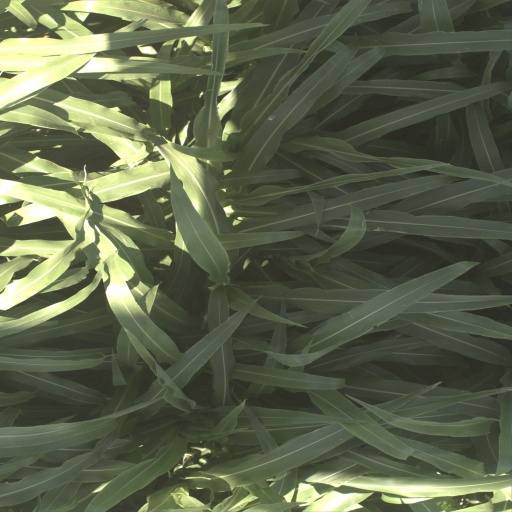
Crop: sorghum